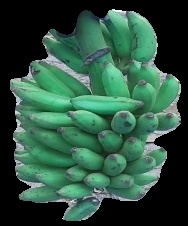
Variety: elakki-bale
Grade: grade3